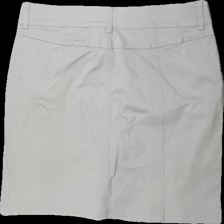
View: back
Type: Skirt
Category: Ladies
Brand: Isolde
Colors: Beige
Material: 100% cotton
Cut: Regular
Size: 42
Season: All
Stains: Minor
Damage: Stained
Damage location: bottom left
Price range: 50-100
Recommended usage: Export